Gilles de Rais

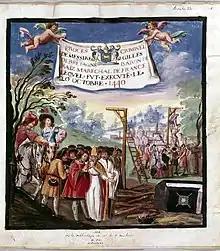
The execution of Gilles de Rais (16th-century miniature)

After entrusting the castellany of Saint-Étienne-de-Mer-Morte to René de La Suze in 1434, Gilles de Rais changed his mind and reclaimed it in an act of force, managing to keep his property by reaching a subsequent agreement with his younger brother in Nantes on 15 January 1439. But Gilles de Rais again alienated Saint-Étienne-de-Mer-Morte following a transaction with Geoffroy Le Ferron, treasurer and trusted servant of John V, Duke of Brittany. This ducal officer then entrusted the administration of the castellany to his brother Jean Le Ferron, a high-ranking tonsured cleric. Gilles de Rais tried once more to reclaim the castle, this time to sell it to his cousin, the Sire de Vieillevigne, but Jean Le Ferron resisted..